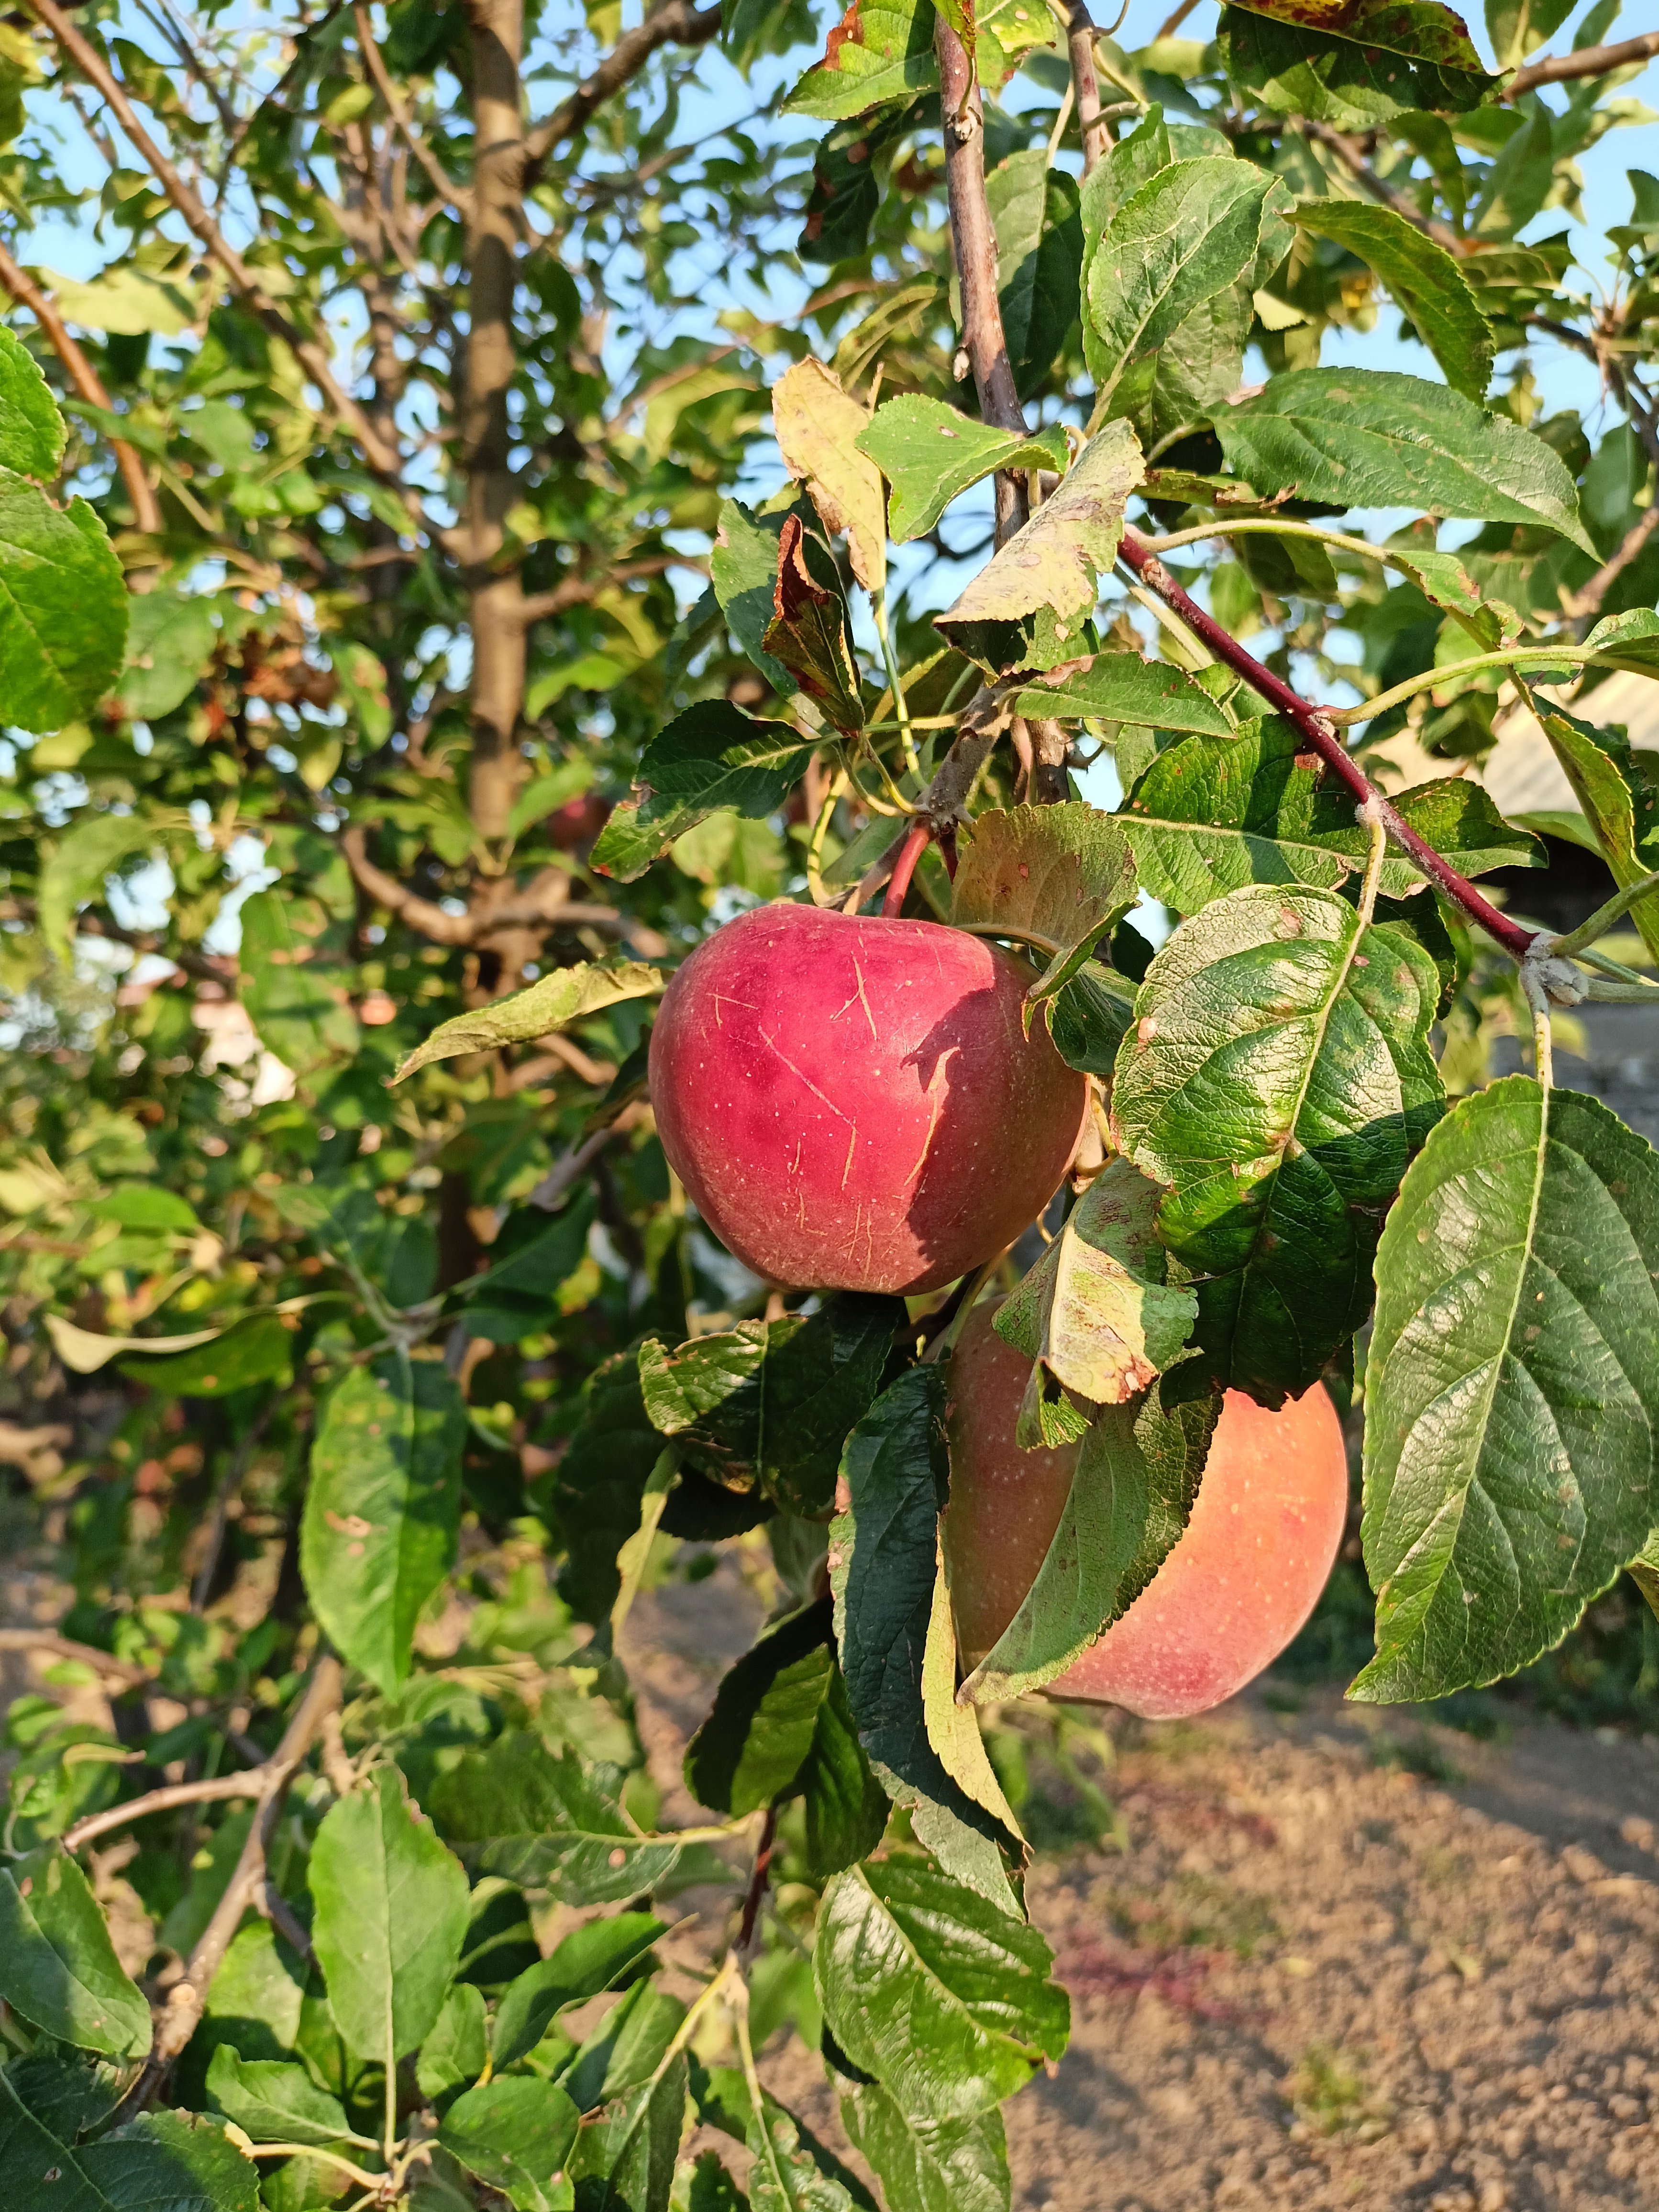
apples, flower, leaf, plant, petal, fruit, flowering plant, rose family, rose order, tree, fruit tree, shrub, produce, rose, Hybrid tea rose, peach, annual plant, plant stem, magenta